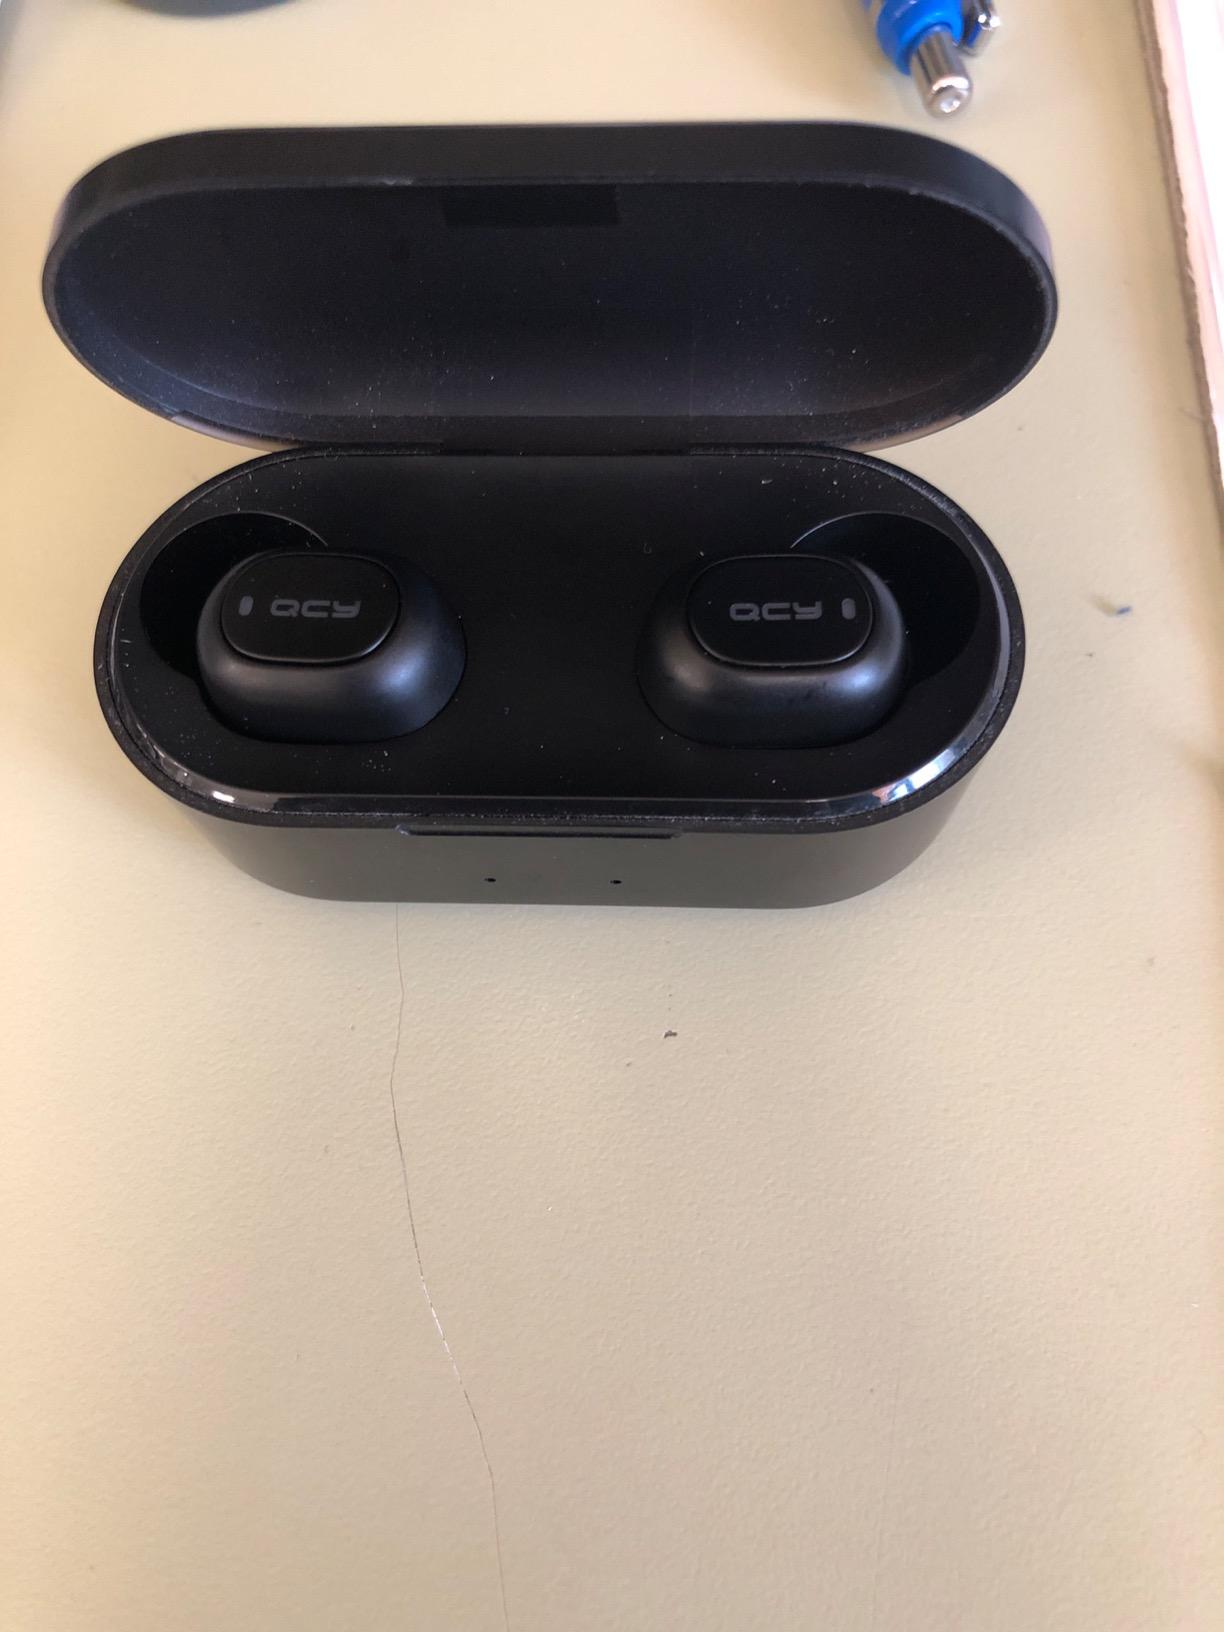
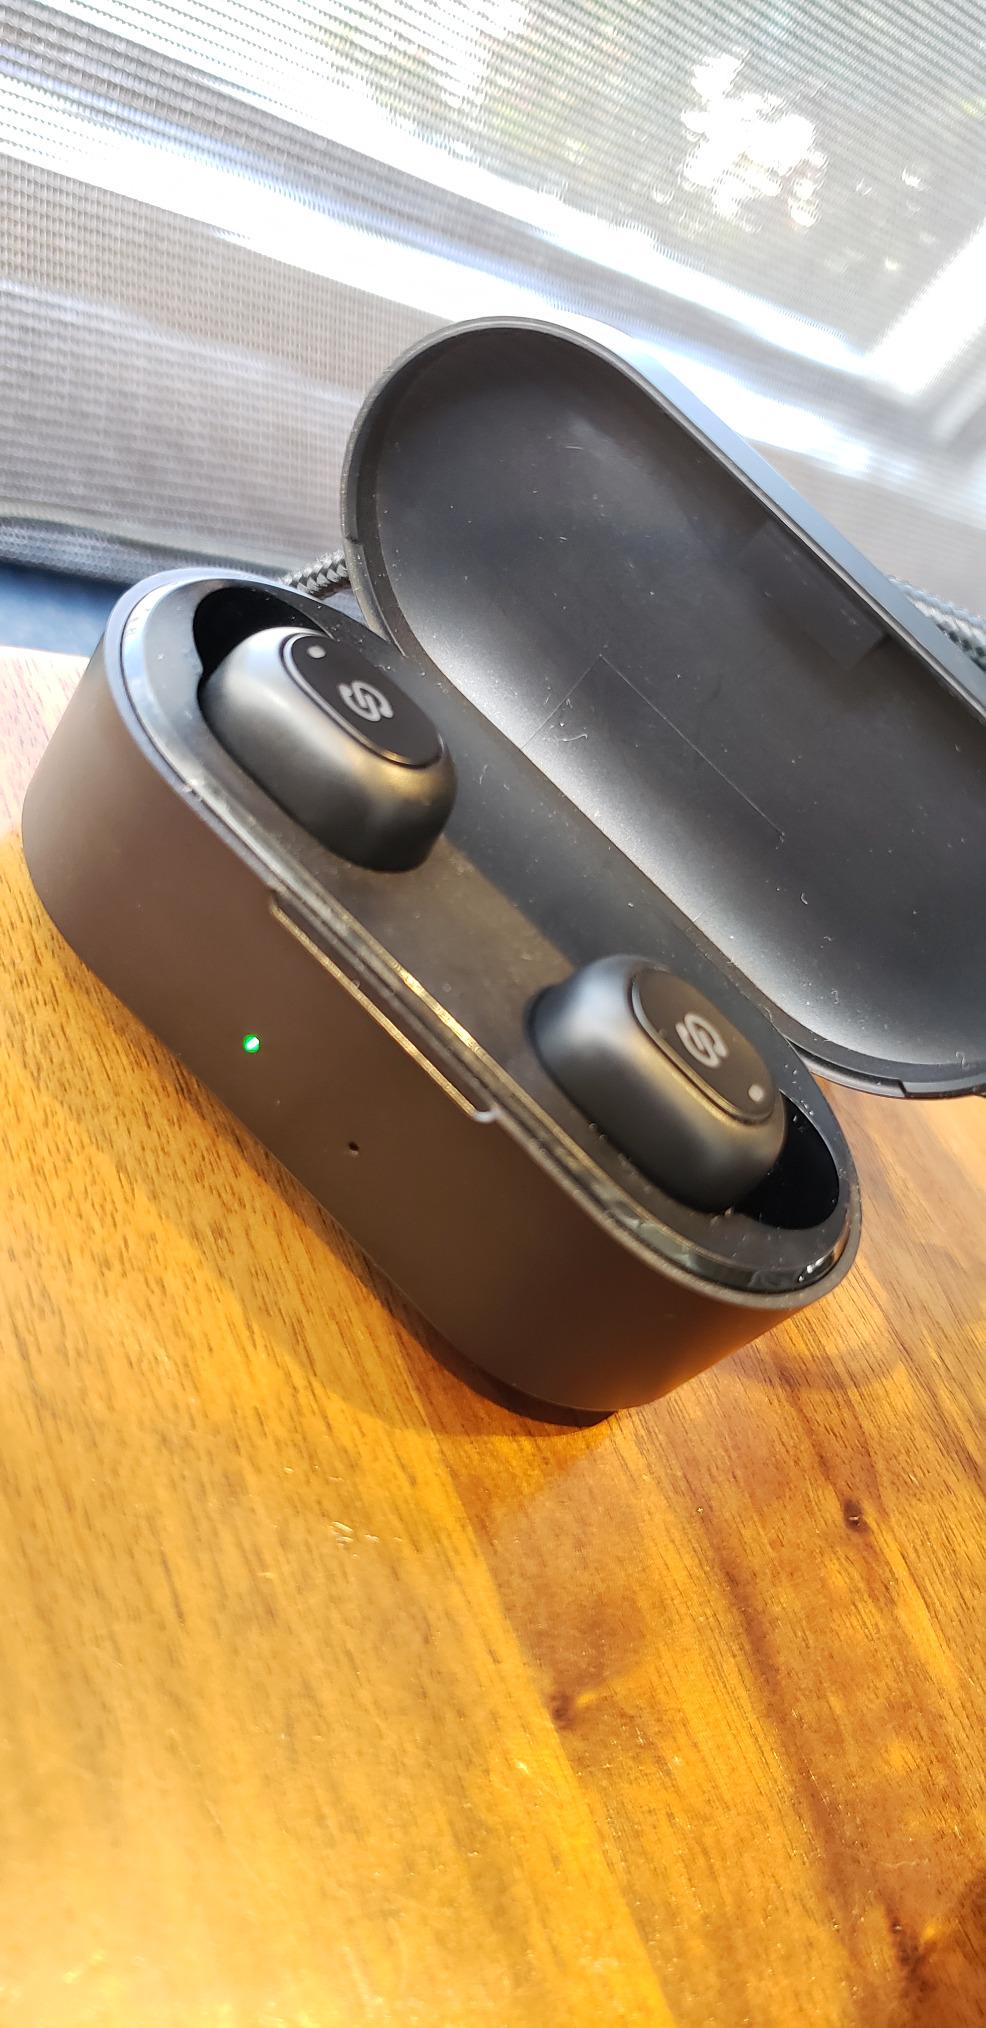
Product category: earbuds
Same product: no